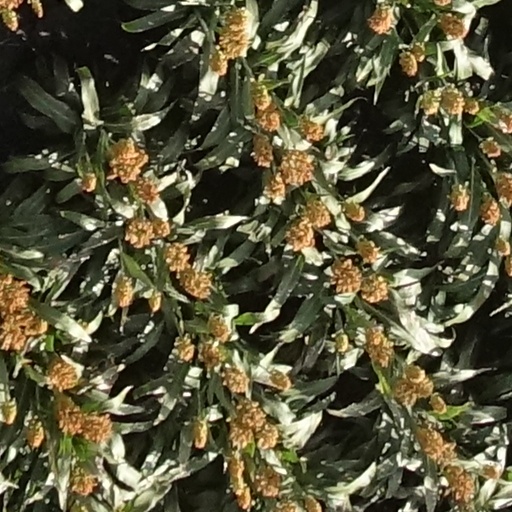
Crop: sorghum